Battle of Mazagran

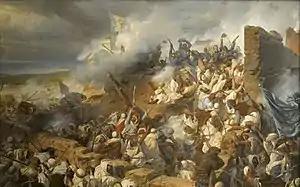
The Siege of Mazagran by Henri Félix Emmanuel Philippoteaux

The Battle of Mazagran was a combat between Arab and Berber forces against French troops during the French conquest of Algeria. The small French contingent, holed up in a fortification at Mazagran, near the port city of Mostaganem, withstood several days of assault by `Abd al-Qādir 's troops. Unaware that the French defenders were running short of gunpowder, Abd al-Qādir's troops withdrew after several days of ineffectual activity.